Turgon, Charente

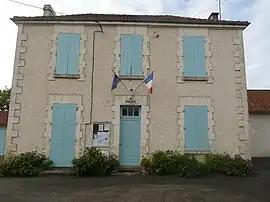
Town hall

Turgon is a commune in the Charente department in southwestern France.